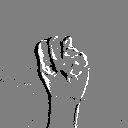
ASL letter: n